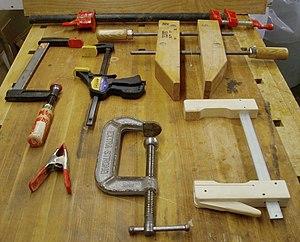
serre-joints"